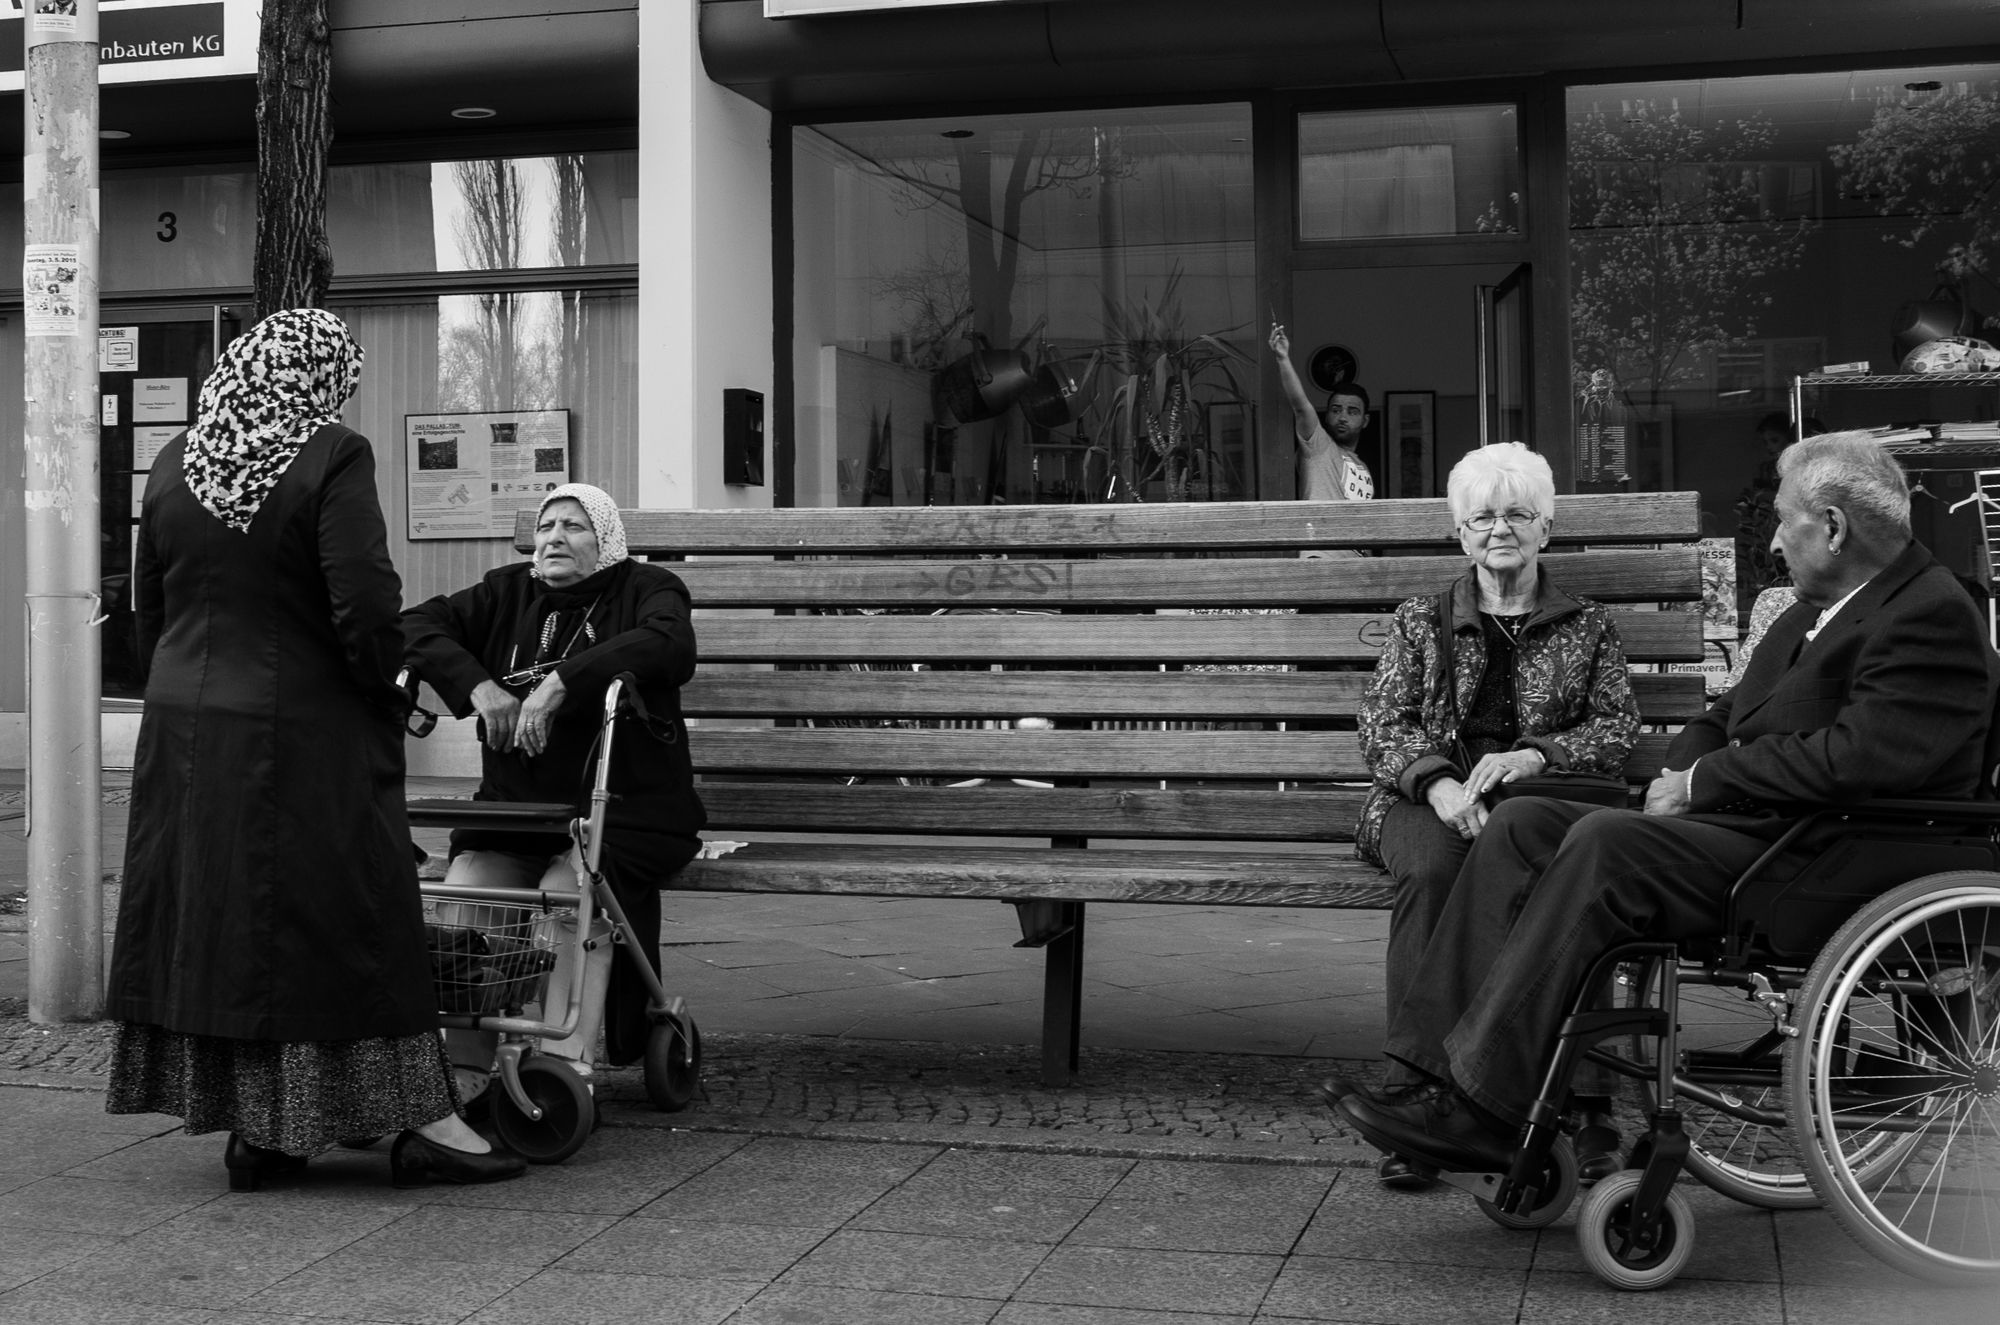
black and white, road, street, sitting, black, monochrome, streetphotography, blackandwhite, blackwhite, candid, digital camera, infrastructure, photograph, ricoh, ricohgr, berlin, streetphoto, schwarzweis, strase, strasenfotografie, strasenfoto, streetpassionaward, schirrmacher, monochrome photography, film noir, human positions